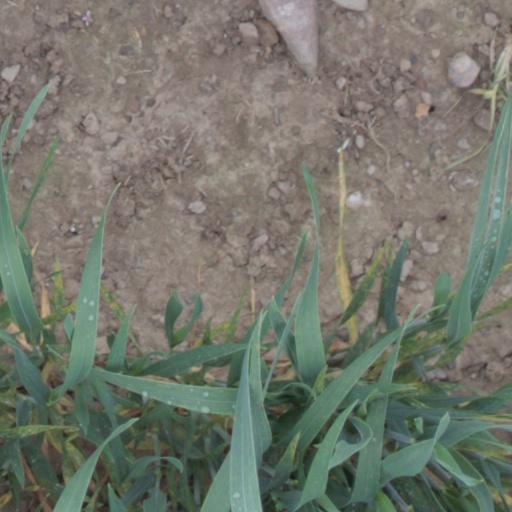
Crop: wheat